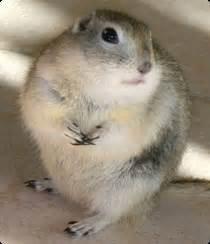
squirrel